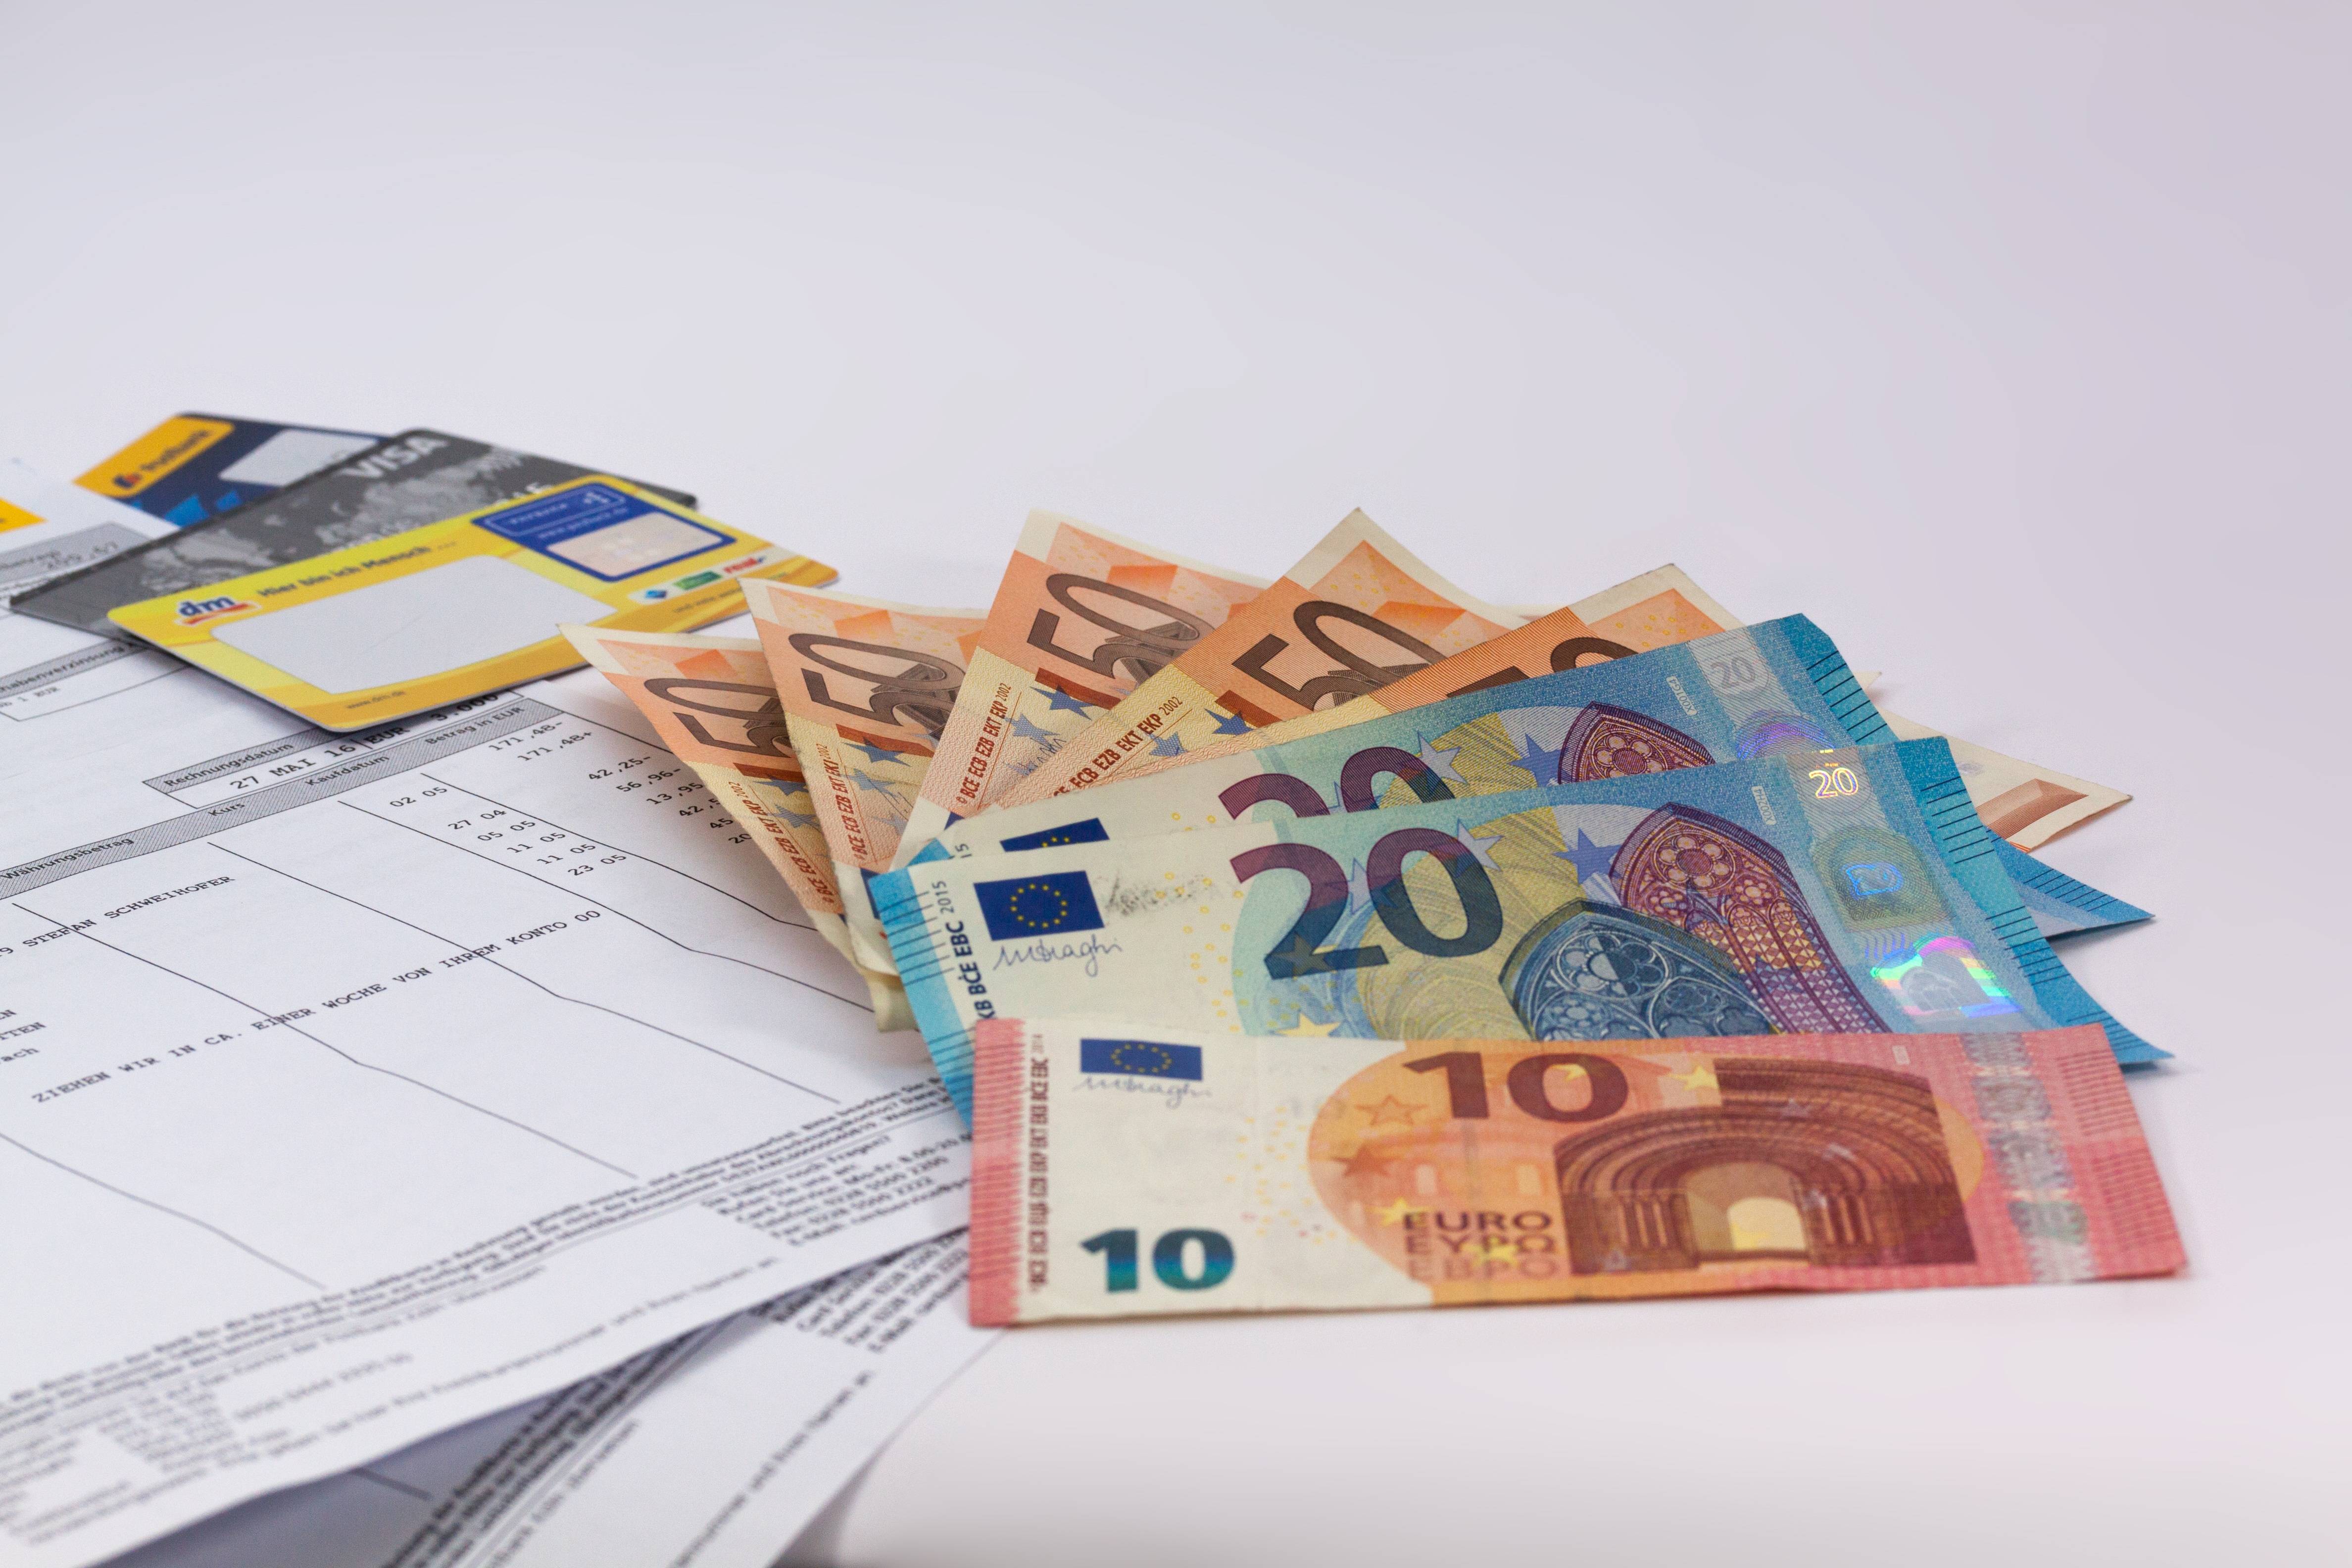
europe, money, paper, brand, cash, art, bank, currency, euro, bill, document, billing, finance, transfer, banknote, dollar bill, financial world, visa card, post bank, cheque guarantee card, payback